History of the Polish–Lithuanian Commonwealth (1648–1764)

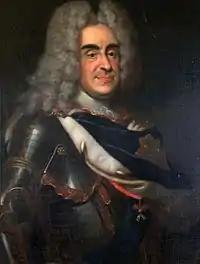
Augustus II the Strong

The reigns of John II Casimir Vasa, Michael Korybut Wiśniowiecki and John III Sobieski brought further downgrading and loss of effectiveness of governmental authority, both in the domain of royal control and in the areas of legislative (central and local) ability to function and power. With the diminished fortunes of regular szlachta, the struggle for power and the rather feeble, but still present attempts to reform the system took place within the changing alliances of powerful magnates and royal courts. From the time of John Casimir and his wife Marie Louise, who cared about the well-being of the Commonwealth, but were obsessively preoccupied with the issue of royal succession, the Polish–Lithuanian state was informally divided into a number of territorial domains, practically controlled by regional top feudal lords, inclined to pursue their private and familial interests in the first place.